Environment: real
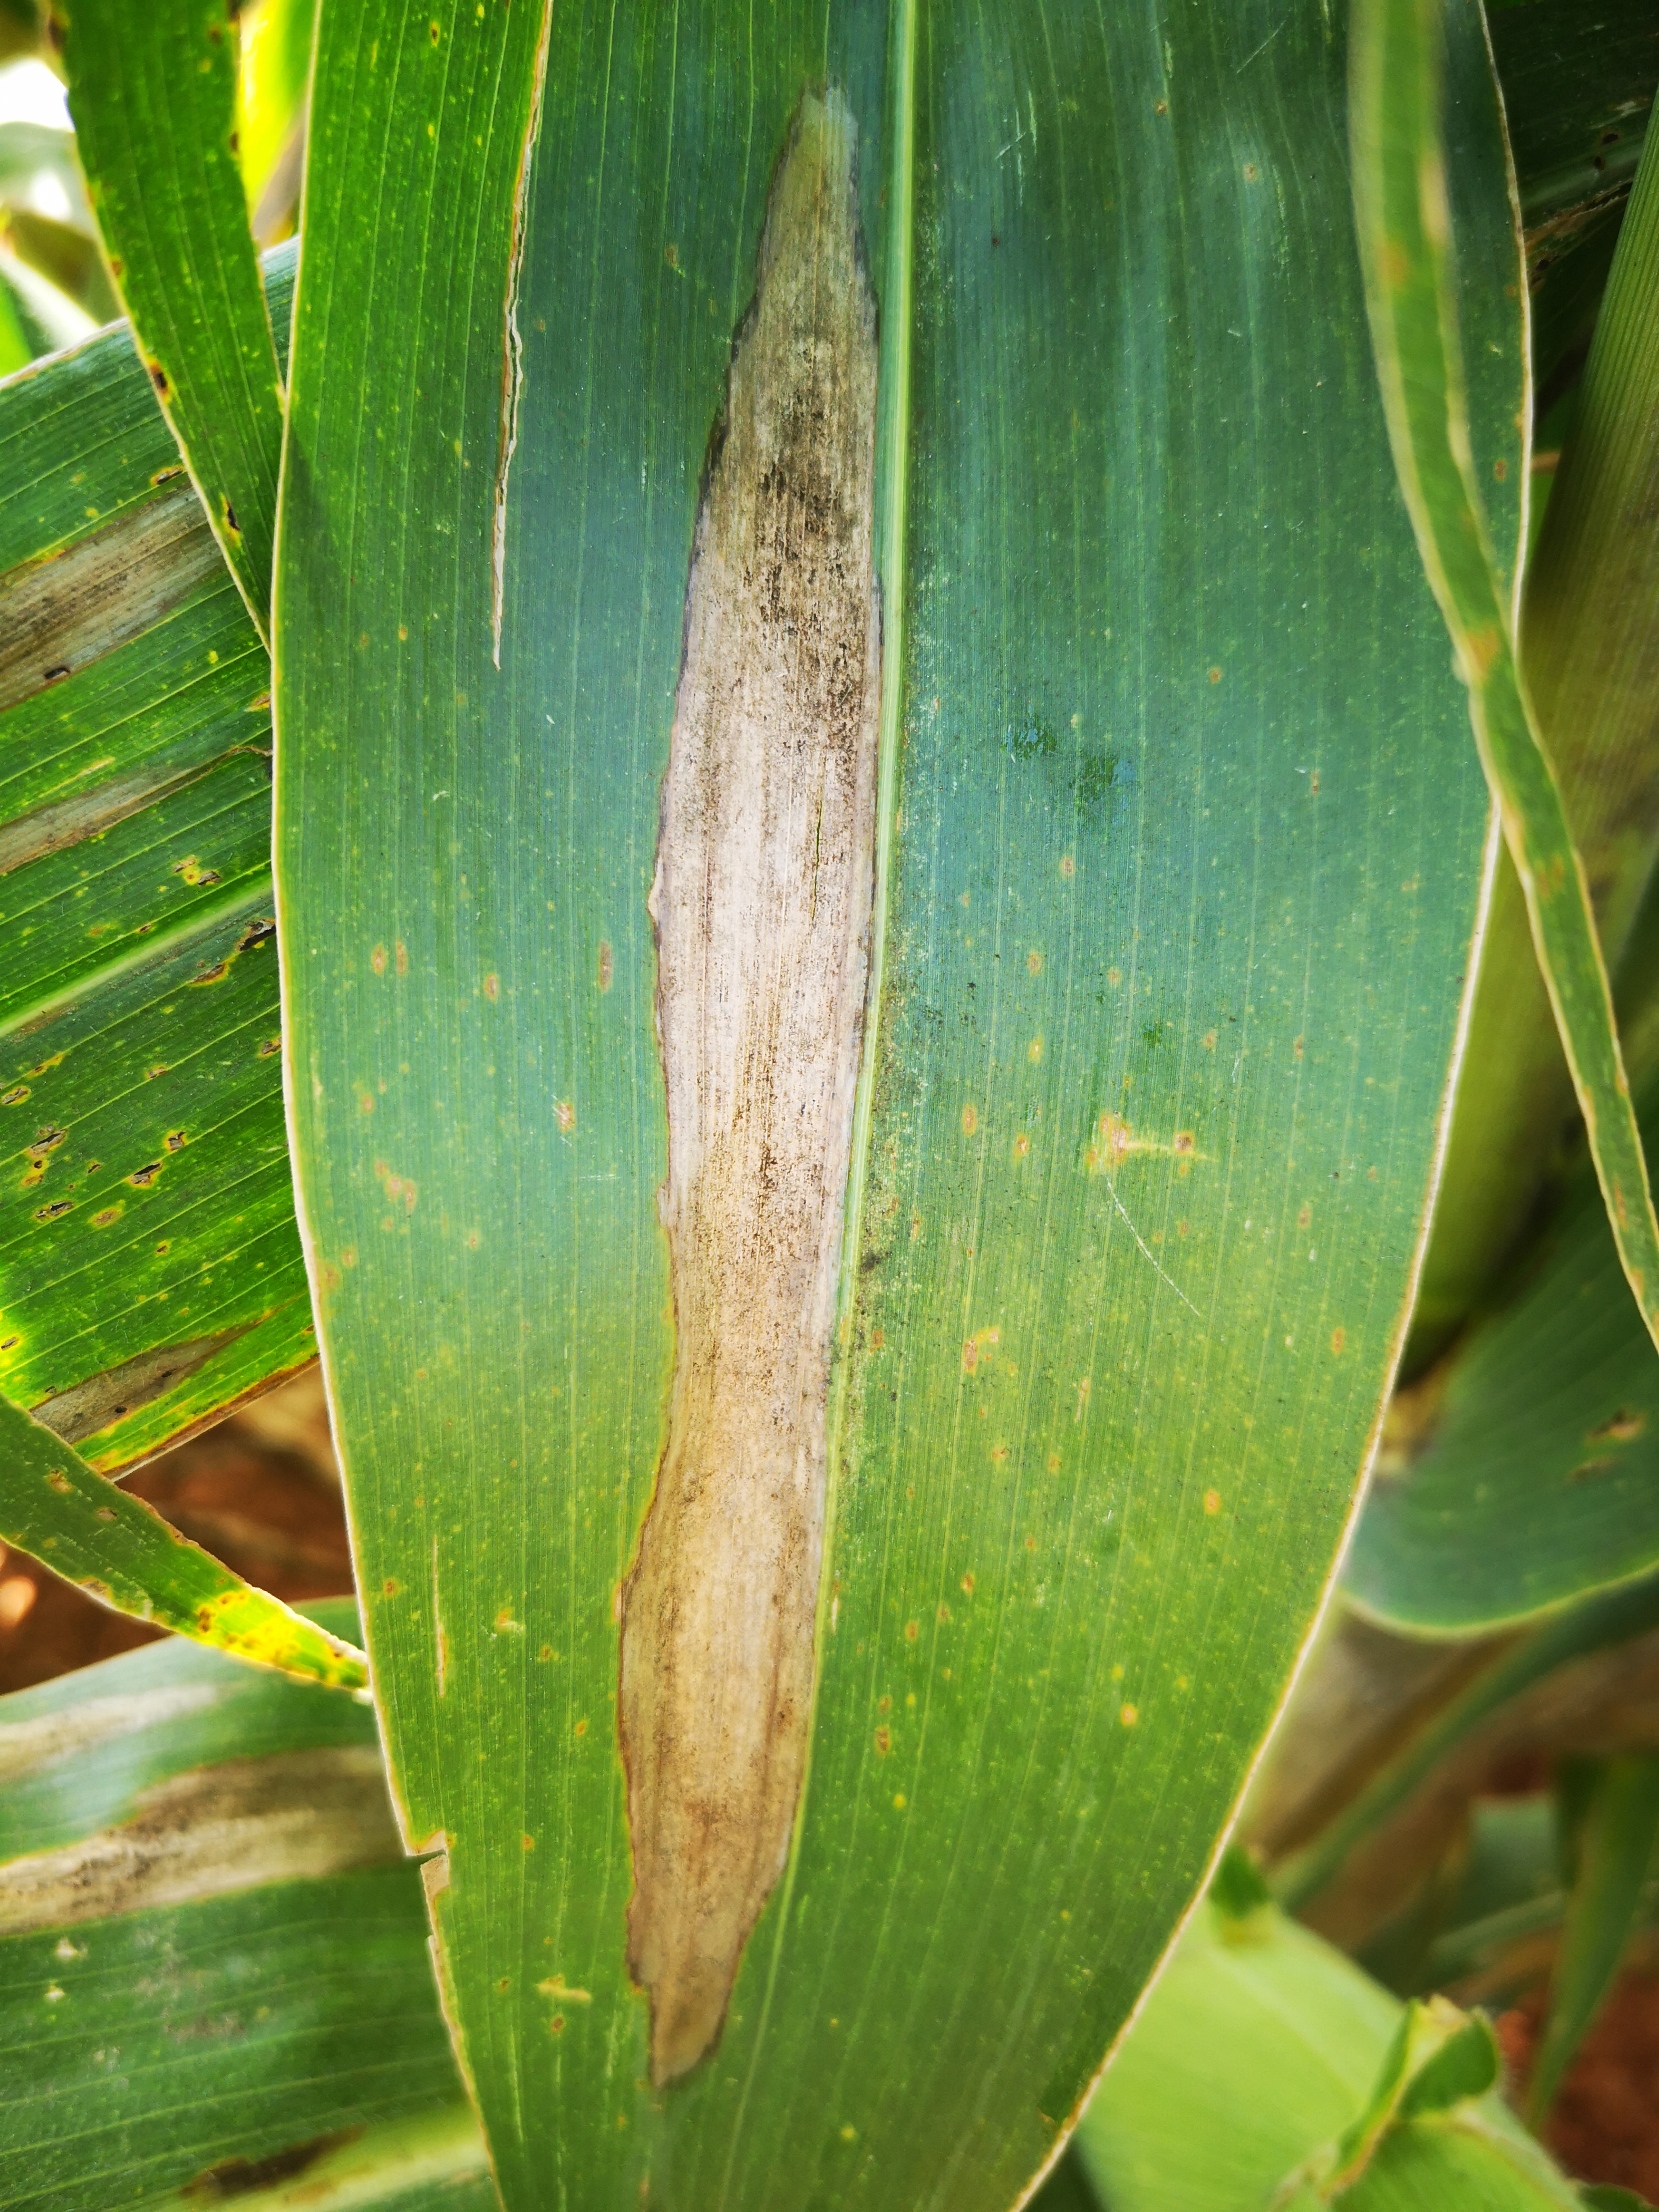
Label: northern_corn_leaf_blight